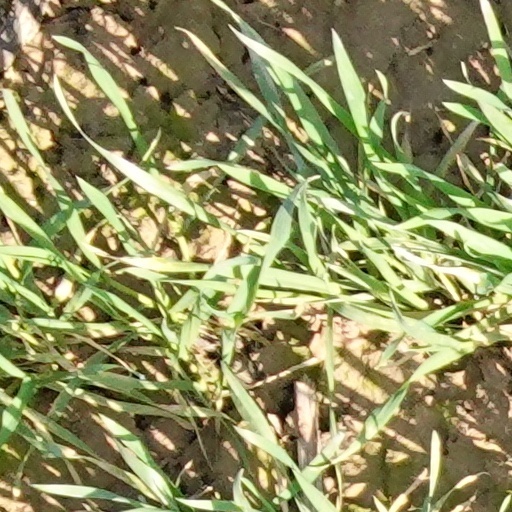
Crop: wheat